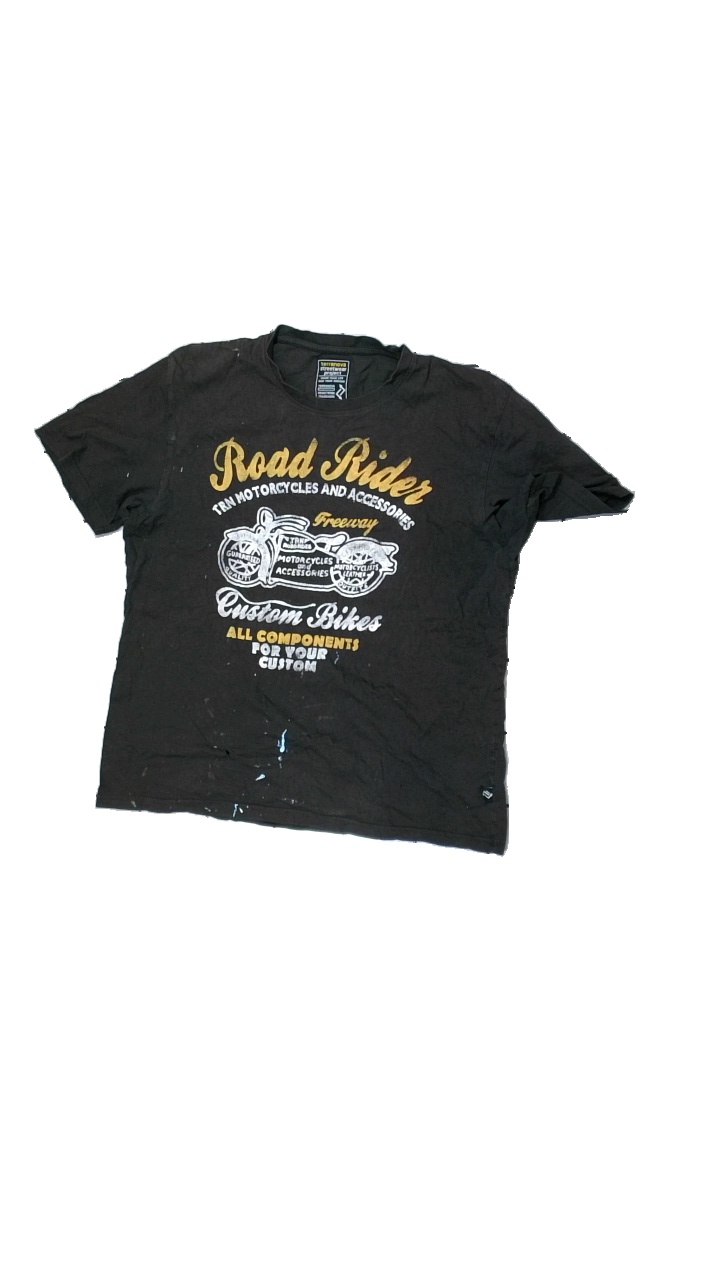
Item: T-shirt (Men)
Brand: Terranova Streetwear Project
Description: t-shirt with print
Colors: Grey, Yellow, White
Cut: Regular, C-collar
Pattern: Other
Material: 100% Cotton
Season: All
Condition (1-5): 1
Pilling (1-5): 5
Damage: Holes
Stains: Major
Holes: Minor
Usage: Export
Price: <50